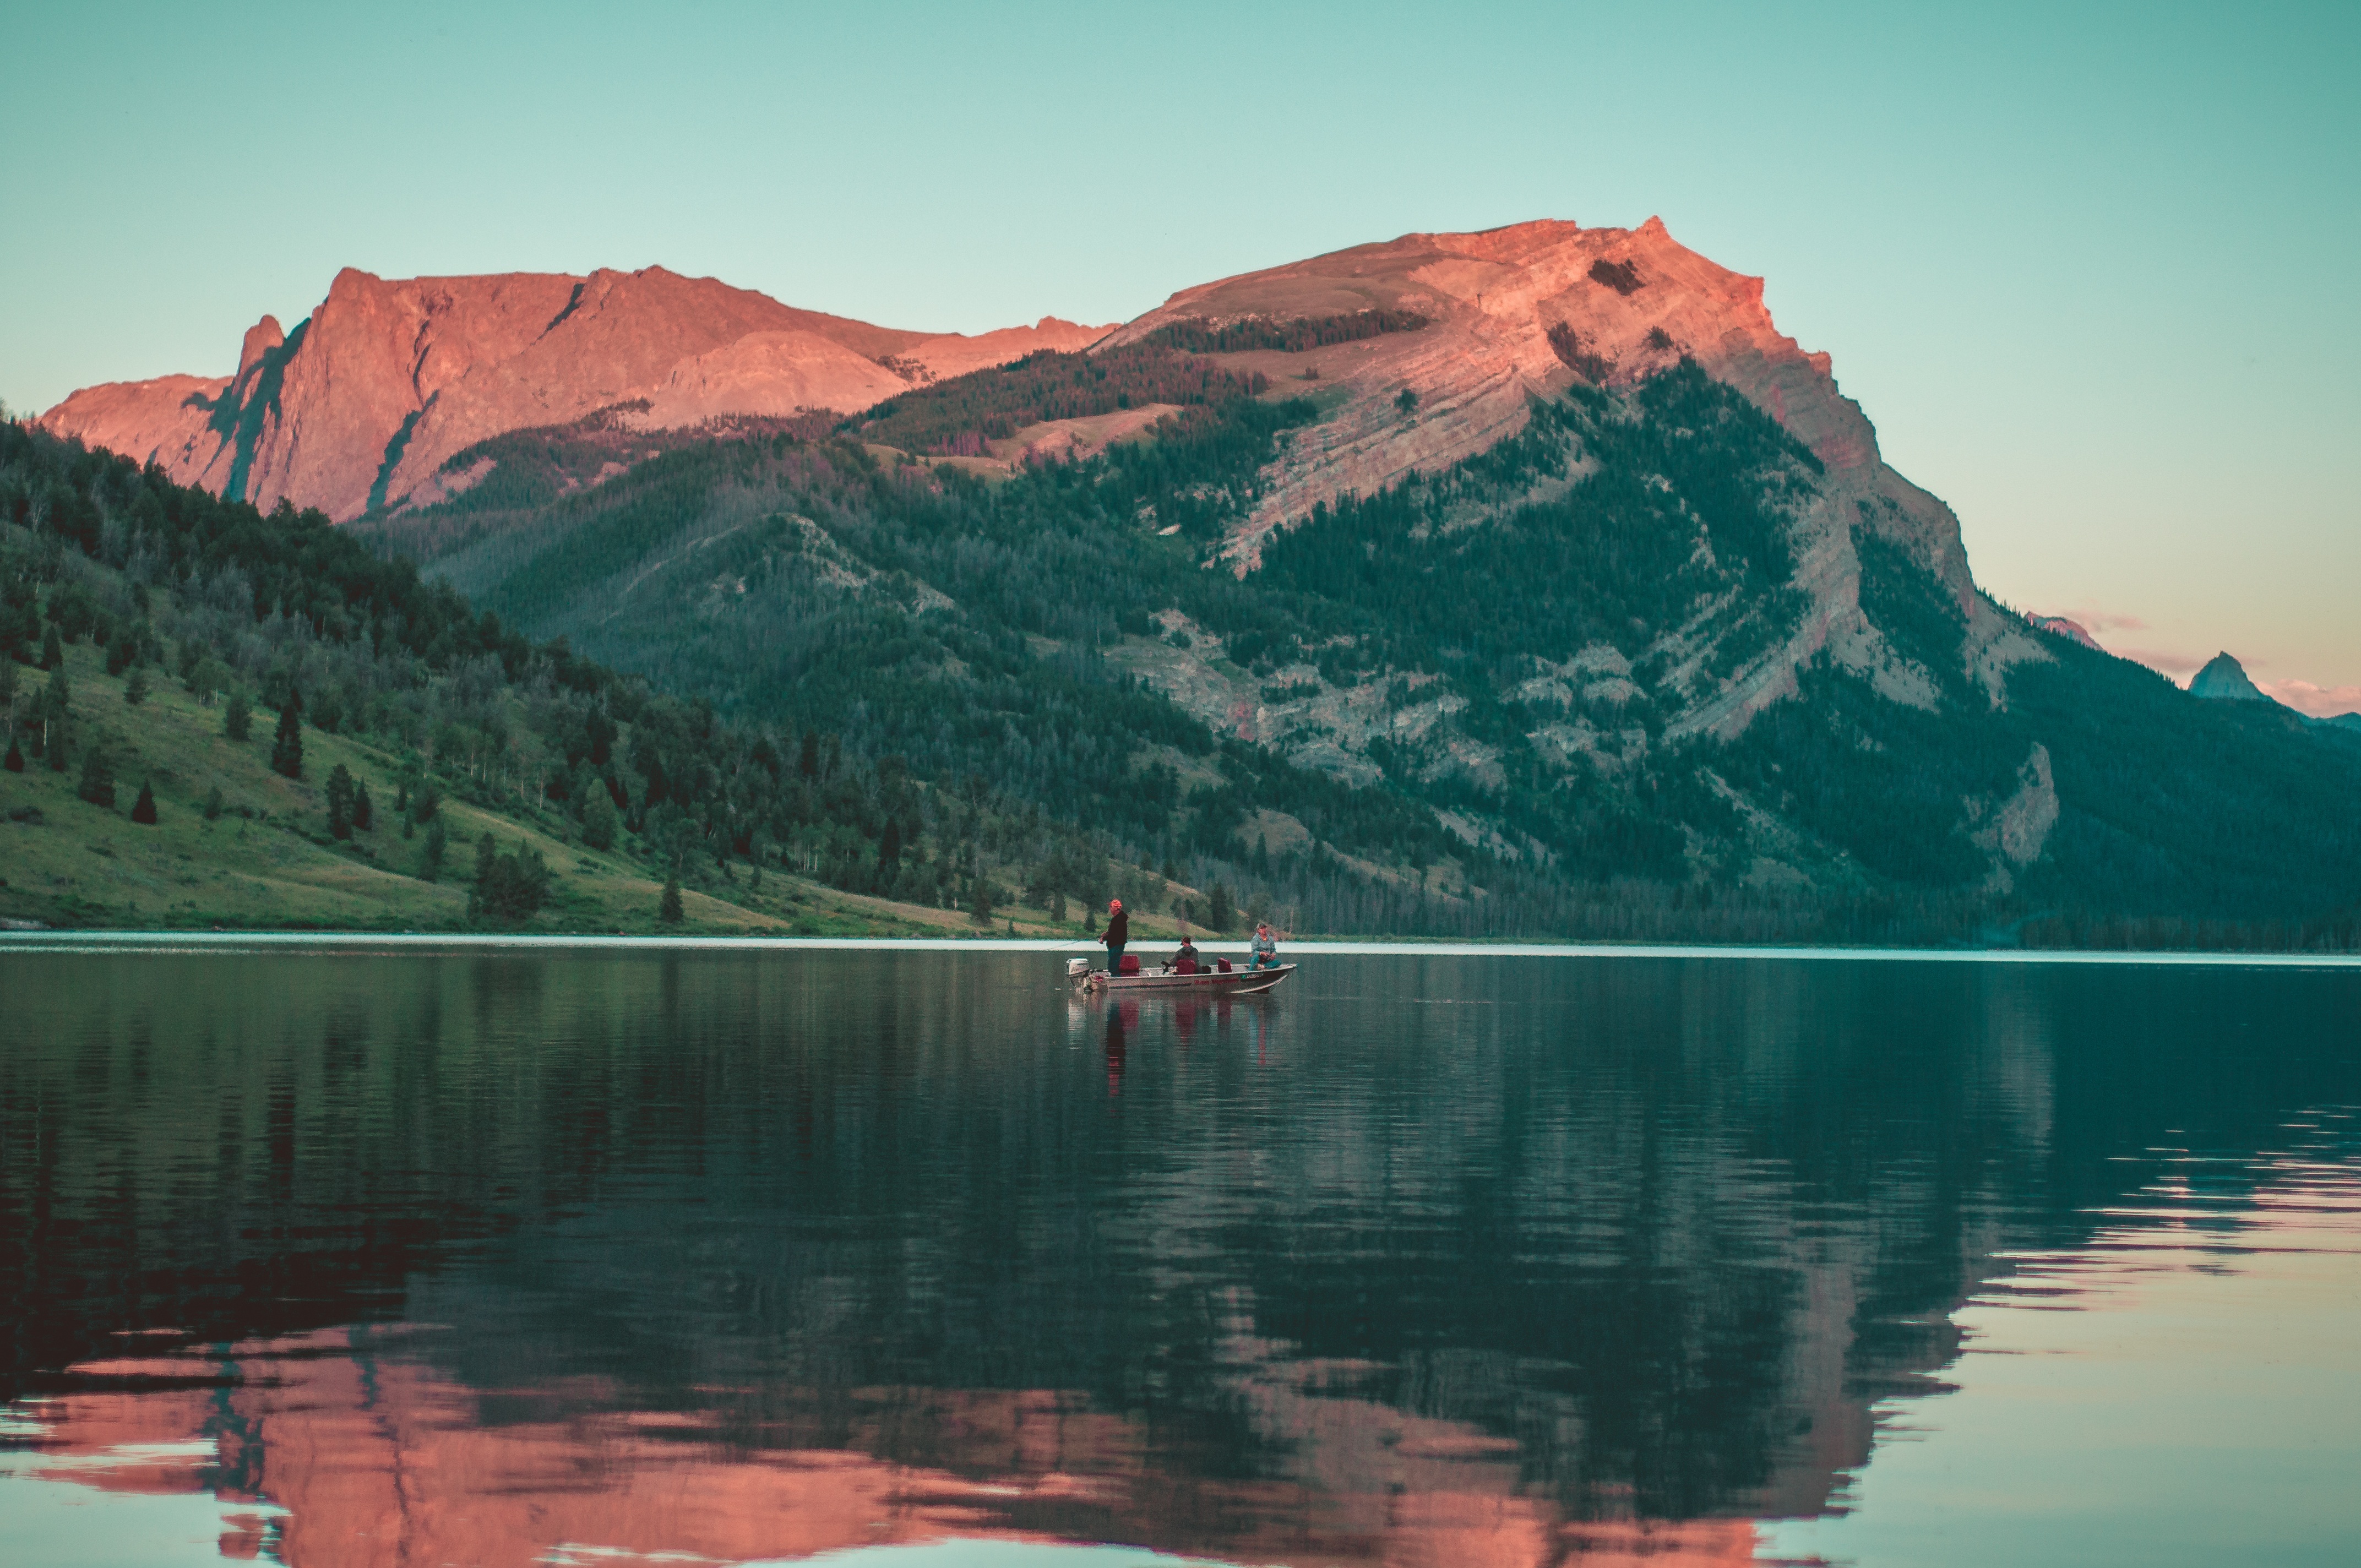
landscape, sea, water, nature, mountain, people, sky, sunset, boat, lake, adventure, mountain range, dusk, reflection, bay, blue, fjord, reservoir, trees, outdoors, hills, mountains, cliffs, loch, landform, mountainous landforms